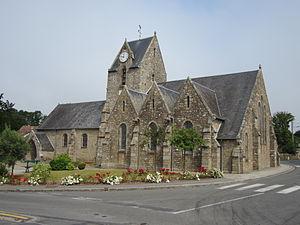
Église Saint-Vigor de Carolles, Manche
Carolles est une commune française, située dans le département de la Manche en région Normandie, peuplée de 744 habitants et située au sud de la presqu'île du Cotentin, dans la baie du Mont-Saint-Michel.